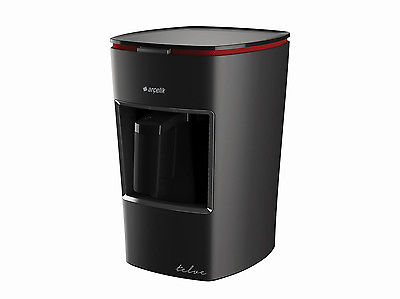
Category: coffee maker